Osawatomie, Kansas

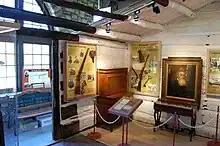
John Brown Museum (2008)

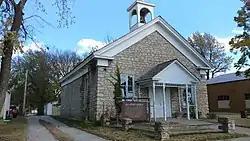
Historic Old Stone Church in Osawatomie (2020)

Osawatomie's name is a compound of two primary Native American tribes from the area, the Osage and Pottawatomie. The name was said to have been thought up by Ely Moore, an Indian agent and former Congressman, in order to settle a dispute on what to call the new settlement. The town is bordered by Pottawatomie Creek and the Marais des Cygnes River (part of the Osage River system), which are also named for the two tribes.